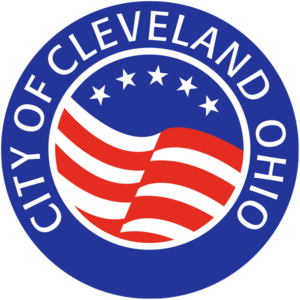
Cleveland est une ville du Midwest des États-Unis située sur la rive sud du lac Érié, dans l'État de l'Ohio.